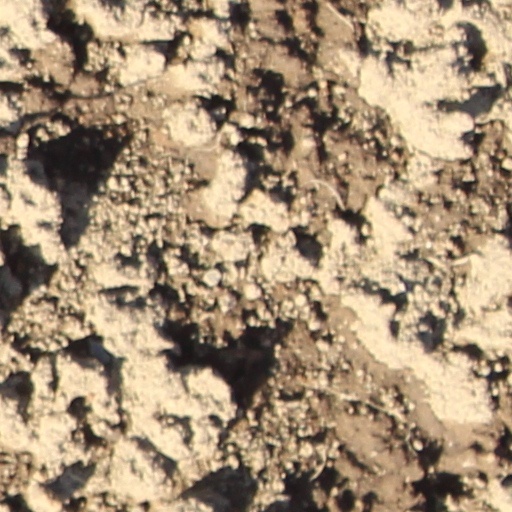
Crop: wheat